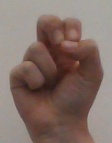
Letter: gaaf